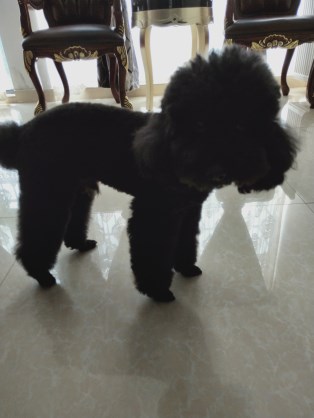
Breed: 2925-n000114-toy_poodle